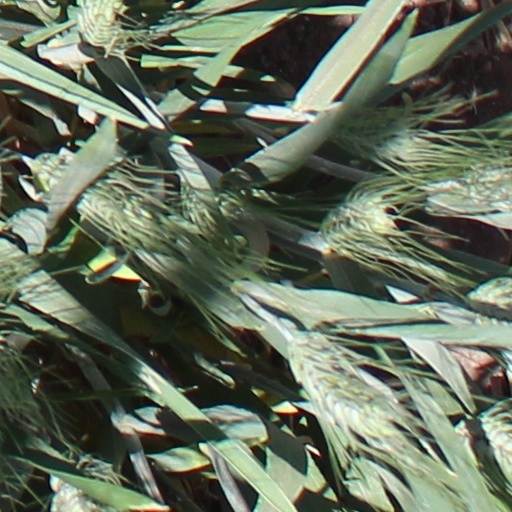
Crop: wheat